Robert de Chesney

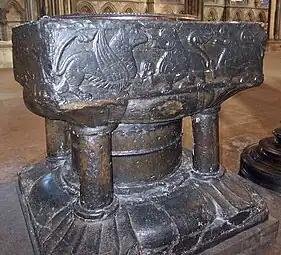
The marble baptismal font in Lincoln Cathedral, likely commissioned by Chesney

Chesney's "acta", or documents, contain many examples of him settling judicial disputes, demonstrating how active he was in his diocese. More than 240 of his "acta" have survived, many of them concerning the religious houses within his jurisdiction. Chesney was appointed a papal judge-delegate at least once, and it was in his court that the case of Philip de Broy, a canon in Bedfordshire accused of murdering a knight, was heard. The case was one of those that contributed to King Henry's determination that criminous clerks should be subject to royal justice, not just ecclesiastical justice.